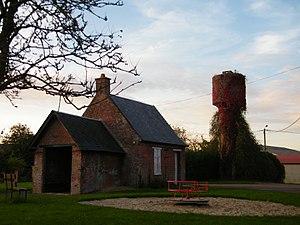
Abri communal, aire de jeux.
Chirmont est une commune française située dans le département de la Somme en région Hauts-de-France.